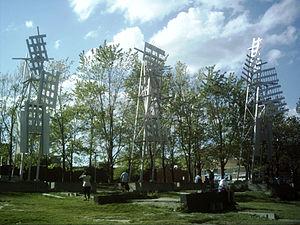
Sculptures de Melvin Charney à la place Émilie-Gamelin à Montréal
Melvin Charney est un artiste, professeur, théoricien et architecte québécois né à Montréal le 28 août 1935, et mort le 17 septembre 2012.